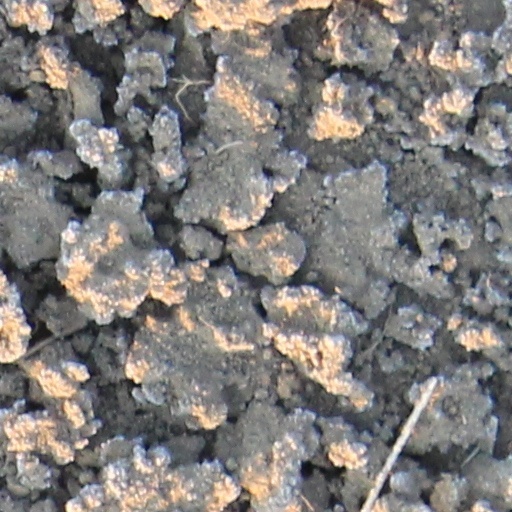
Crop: wheat